Bottisham Hall

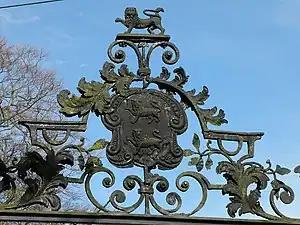
Gateway to Bottisham Park

Bottisham Hall is a country house in Bottisham, Cambridgeshire, England.